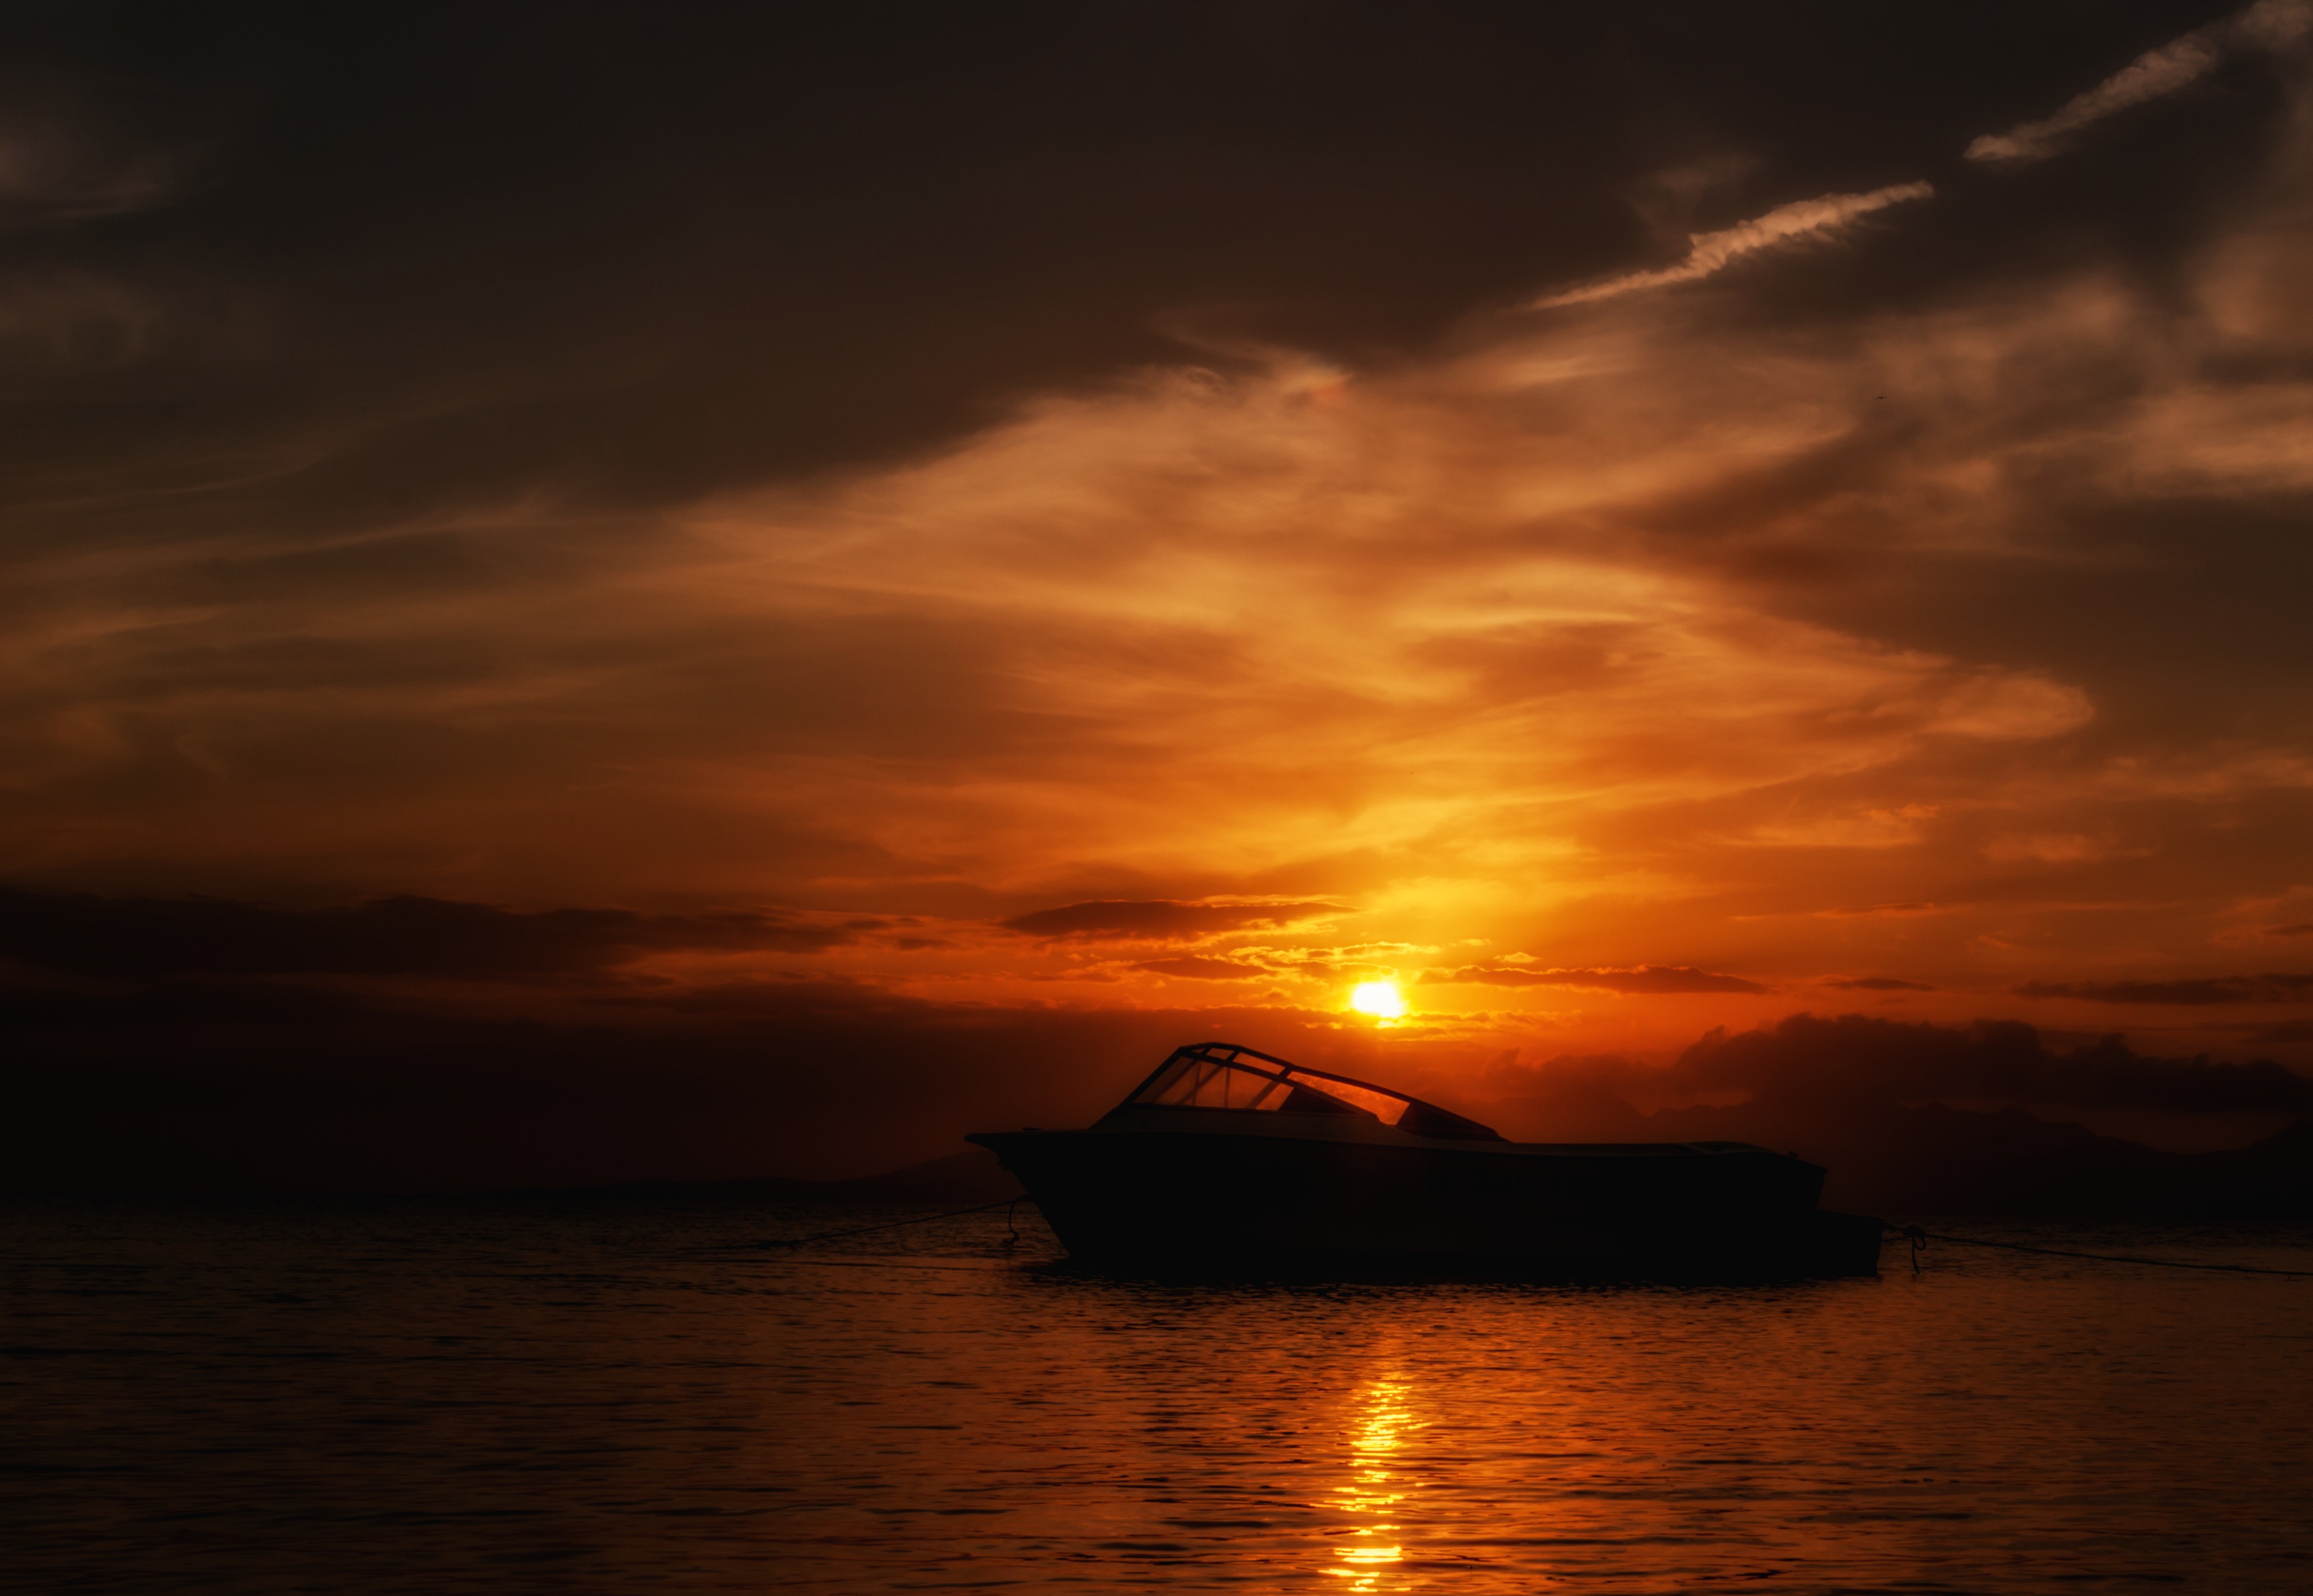
sea, coast, water, nature, ocean, horizon, silhouette, cloud, sky, sun, sunrise, sunset, boat, sunlight, morning, dawn, dusk, evening, reflection, vehicle, tropical, bay, outside, clouds, reflections, beautiful, tropics, afterglow, margarita island